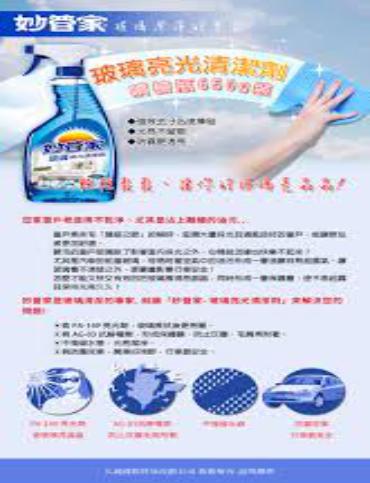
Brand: magicamah
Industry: Necessities